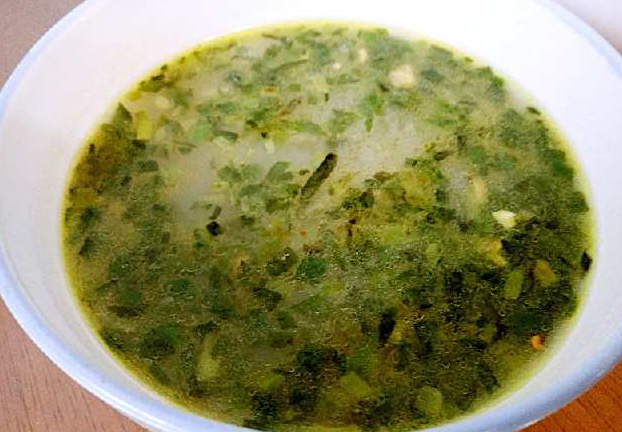
Label: trash